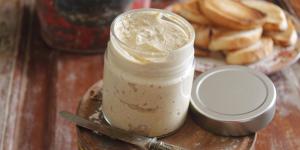
pate de mejillones